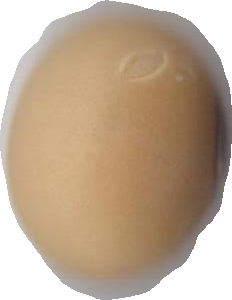
Variety: Anjasmoro